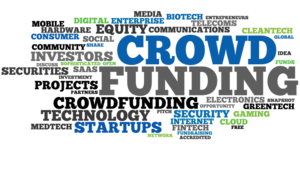
Crowdfunding
Crowdfunding
Crowdfunding er en måde, hvorpå man kan rejse penge til et projekt ved at indsamle både store og små bidrag fra en større gruppe bidragydere typisk via en crowdfunding-platform på internettet. Man kan rejse penge til vidt forskellige projekter såsom film, plader, bøger, computerspil, kapital til iværksættervirksomheder eller samfundsnyttige projekter.